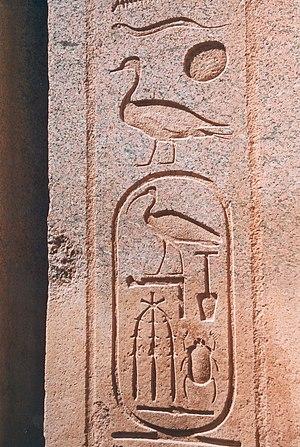
Antiquité égyptienne, Cartouche de Thoumôsis III, fils de Rê (Ḏḥwty-ms nfr-ḫprw), Karnak, (Égypte). Українська: давньоєгипетський картуш Тутмоса III, Карнак, Єгипет
La plus ancienne représentation d'insecte connue montre une silhouette récoltant du miel et a été découverte dans une grotte d’Espagne.
Thoutmôsis III ou Djehoutymès III est le sixième pharaon de la XVIIIᵉ dynastie. Manéthon l’appelle Misphragmuthosis.